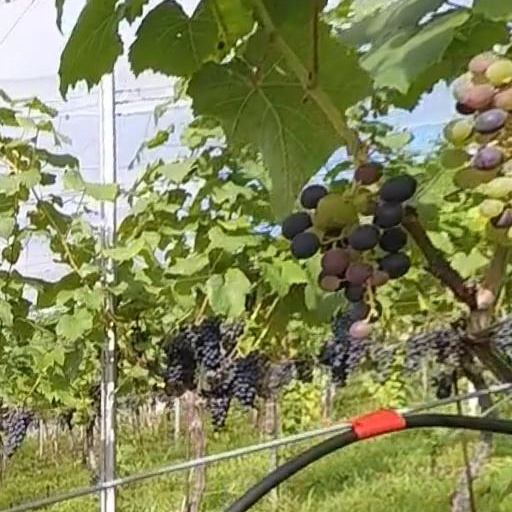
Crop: grape